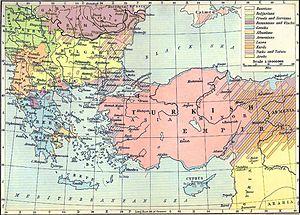
L’histoire de la langue grecque est survolée dans cet article.
Le grec est une langue hellénique, seule survivante de cette famille. Sous sa forme moderne et démotique, il a aujourd'hui 15 à 22 millions de locuteurs, principalement en Grèce et à Chypre mais aussi dans les communautés de la diaspora ou minoritaires d'autres pays. Il existe également une langue grecque liturgique, uniquement employée dans certaines grandes cérémonies religieuses commémoratives, notamment par le patriarcat œcuménique de Constantinople. Cette langue utilise généralement, et depuis l'antiquité, l'alphabet grec pour son écriture.
La partition de l’Empire ottoman correspond à une série d’événements politiques qui eurent lieu après la Première Guerre mondiale. L’Empire ottoman fut longtemps le premier État islamique en termes géopolitique, culturel et idéologique. Sa disparition le 1ᵉʳ novembre 1922 lors de la déposition du sultan-calife Mehmed VI permit, sur le plan politique, de passer du sultanat à un régime républicain et d'arrêter la partition de l’Empire ; sur le plan spirituel l’abolition du califat permit l’instauration de la laïcité en Turquie, mais fit disparaître l’instance régulatrice de l’islam sunnite. La partition de l’Empire ottoman conduisit à l’augmentation de l’influence des puissances occidentales au « Moyen-Orient», notamment de la Grande-Bretagne et de la France.
L'Empire ottoman, connu historiquement en Europe de l'Ouest comme l'Empire turc, la Turquie ottomane ou simplement la Turquie, est un empire fondé à la fin du XIIIᵉ siècle au nord-ouest de l'Anatolie, dans la commune de Söğüt, par le chef tribal oghouze Osman Iᵉʳ. Après 1354, les Ottomans sont entrés en Europe, et, avec la conquête des Balkans, le Beylik ottoman s'est transformé en un empire trans-continental. Après l'avoir encerclé et réduit à sa capitale et à quelques lambeaux, les Ottomans ont mis fin à l'Empire byzantin en 1453 par la conquête de Constantinople sous le règne du sultan Mehmed II.
La Thrace orientale, Thrace d'Adrianople ou Thrace Adrianopolitaine constitue la partie sud-est de la Thrace historique.
Le déclin et chute de l'Empire ottoman désignent les évènements qui, du XVIIᵉ siècle au début du XXᵉ siècle, ont mené à la perte de territoires puis à la désintégration de l'Empire ottoman.